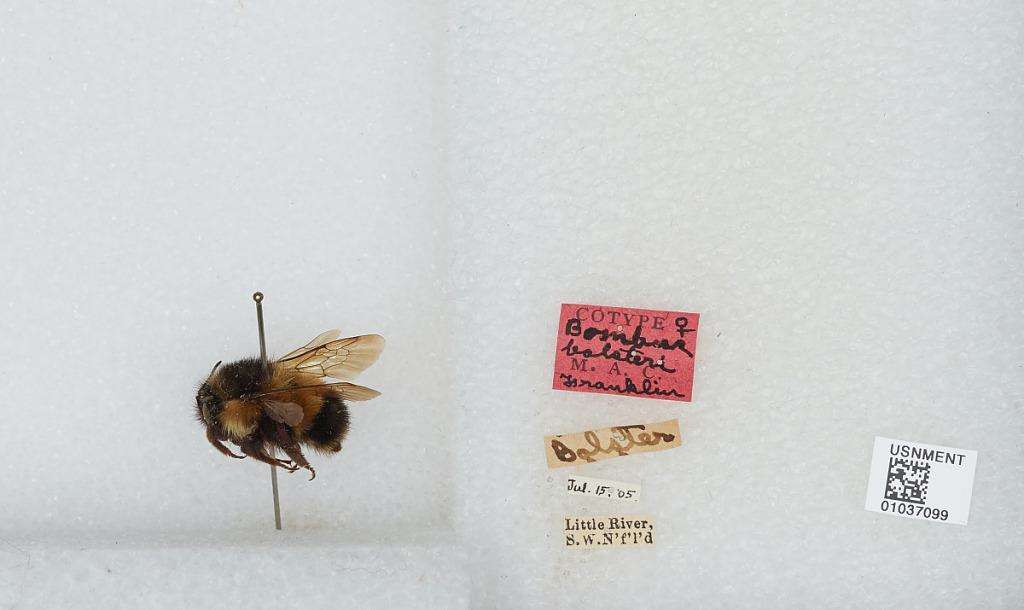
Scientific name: Bombus (Pyrobombus) vagans bolsteri Franklin
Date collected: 1905-7-15
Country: Canada
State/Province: Newfoundland and Labrador
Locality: Little River, South West Newfoundland
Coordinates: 54.8833, -59.8492